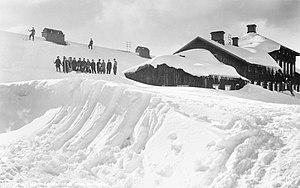
La gare de Storlien est une gare de Suède, à la frontière de la Norvège. La gare fait partie de la Mittbanan depuis Sundsvall et Östersund et se poursuit en Norvège par la ligne de Meråker jusqu'à Hell puis Trondheim.